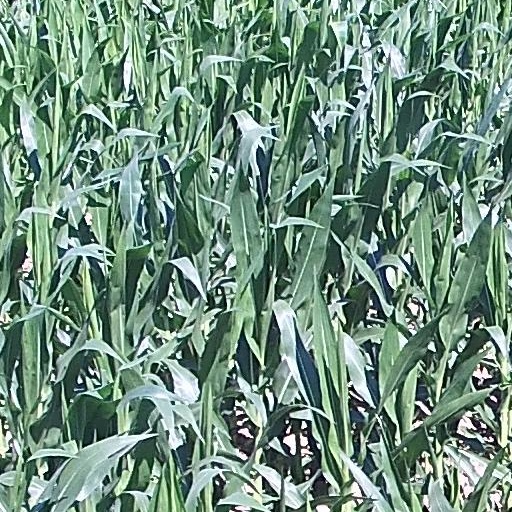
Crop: maize; corn